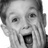
Emotion: surprise